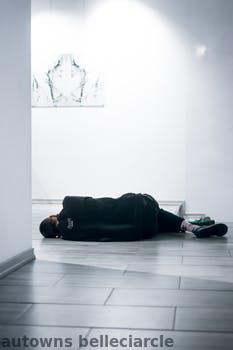
Label: Watermark